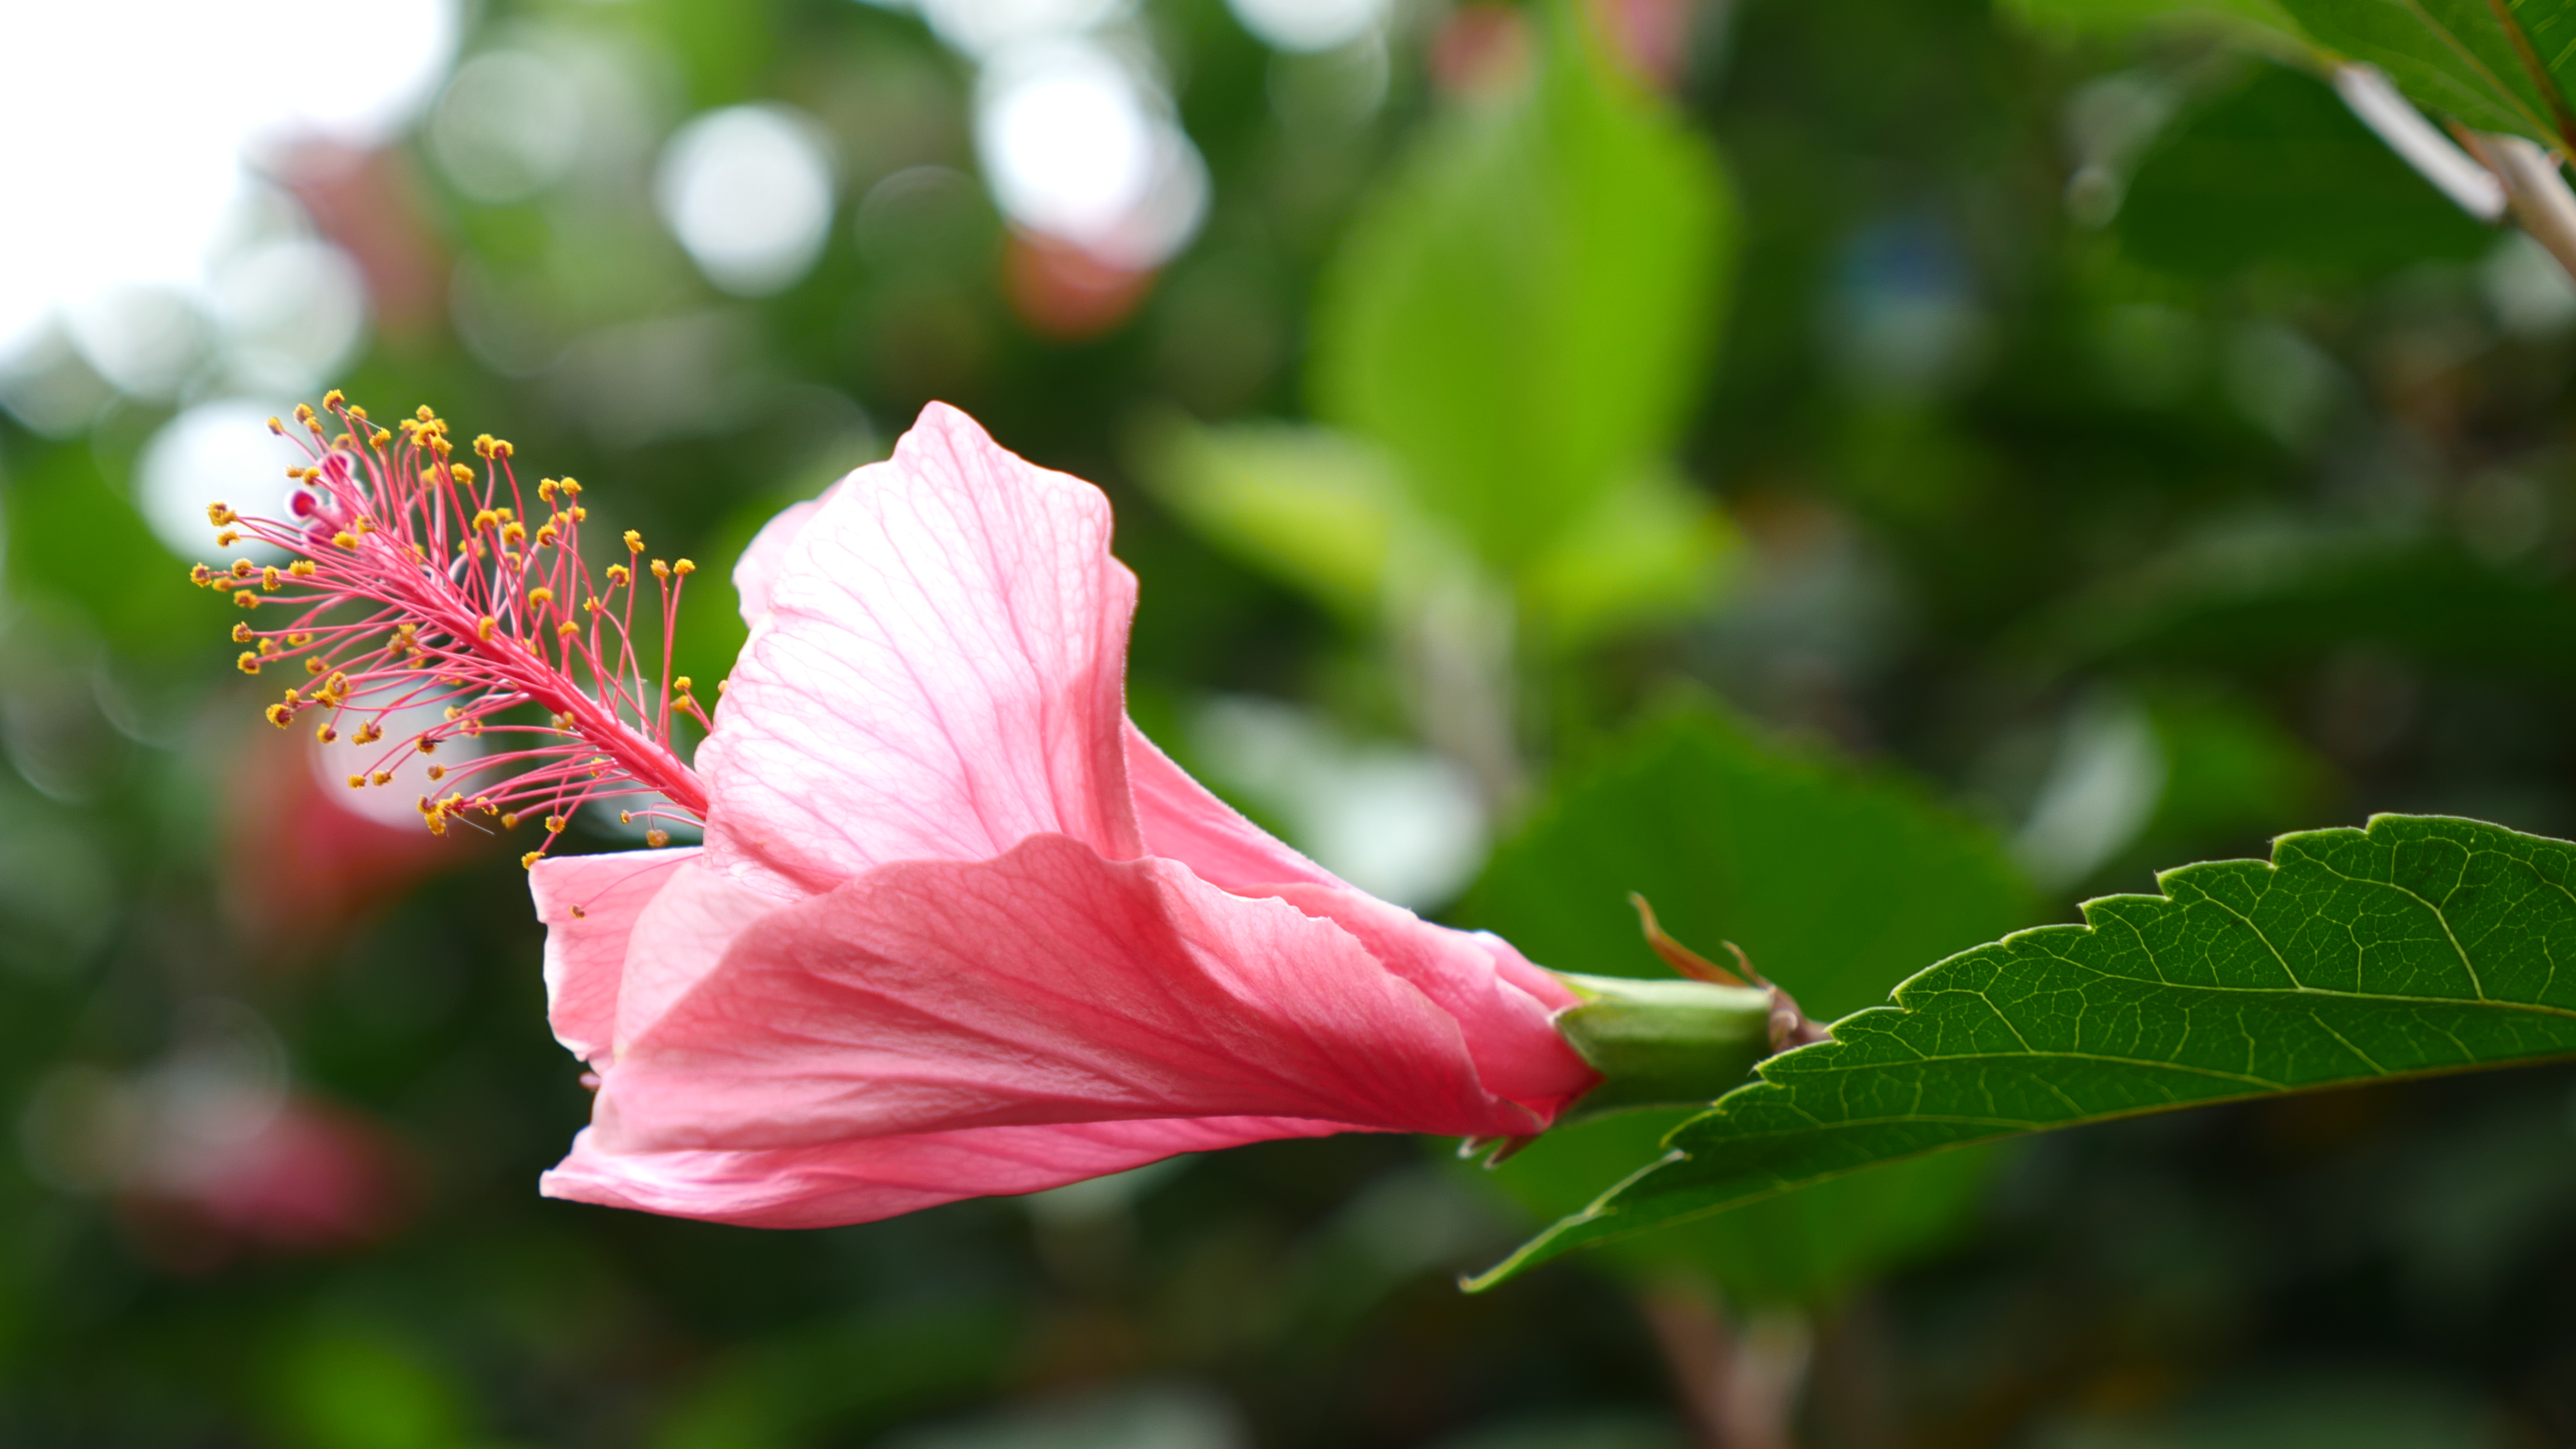
flower, plant, petal, Hawaiian hibiscus, chinese hibiscus, herbaceous plant, flowering plant, terrestrial plant, annual plant, peach, china rose, Pedicel, malvales, plant stem, macro photography, four o clock family, coquelicot, mallow family, magenta